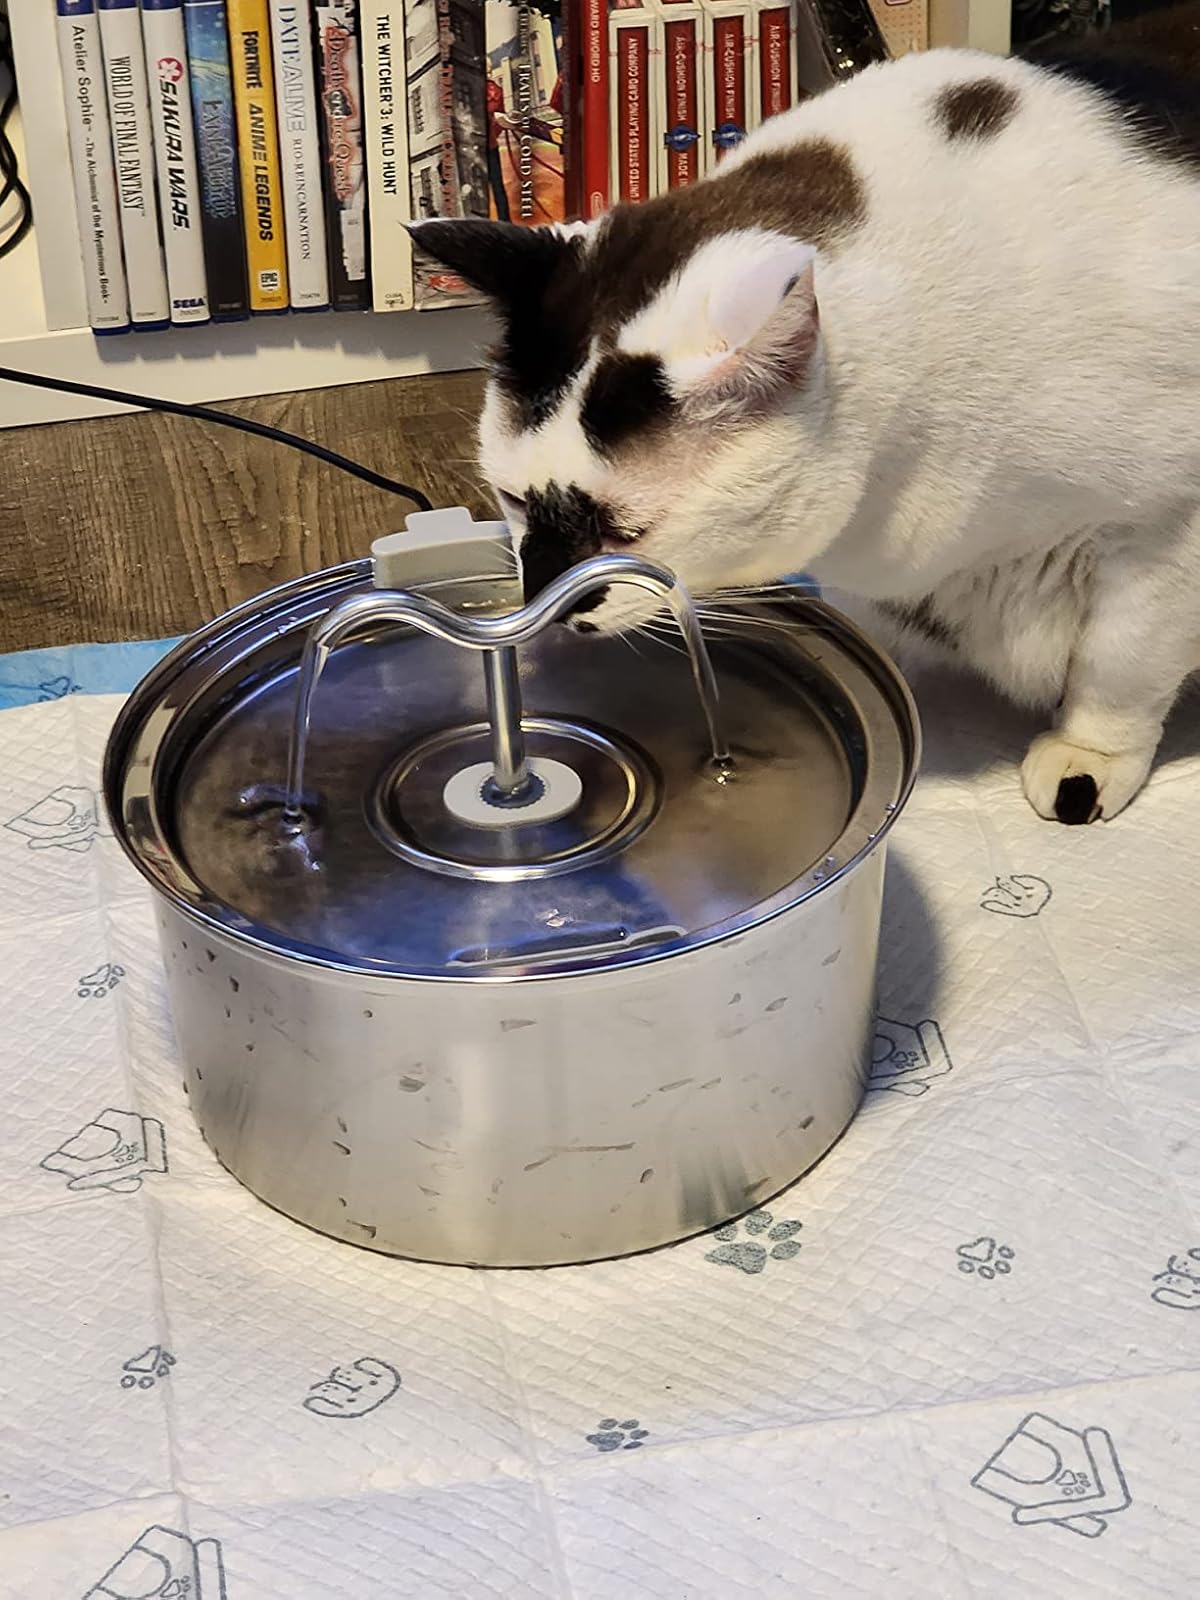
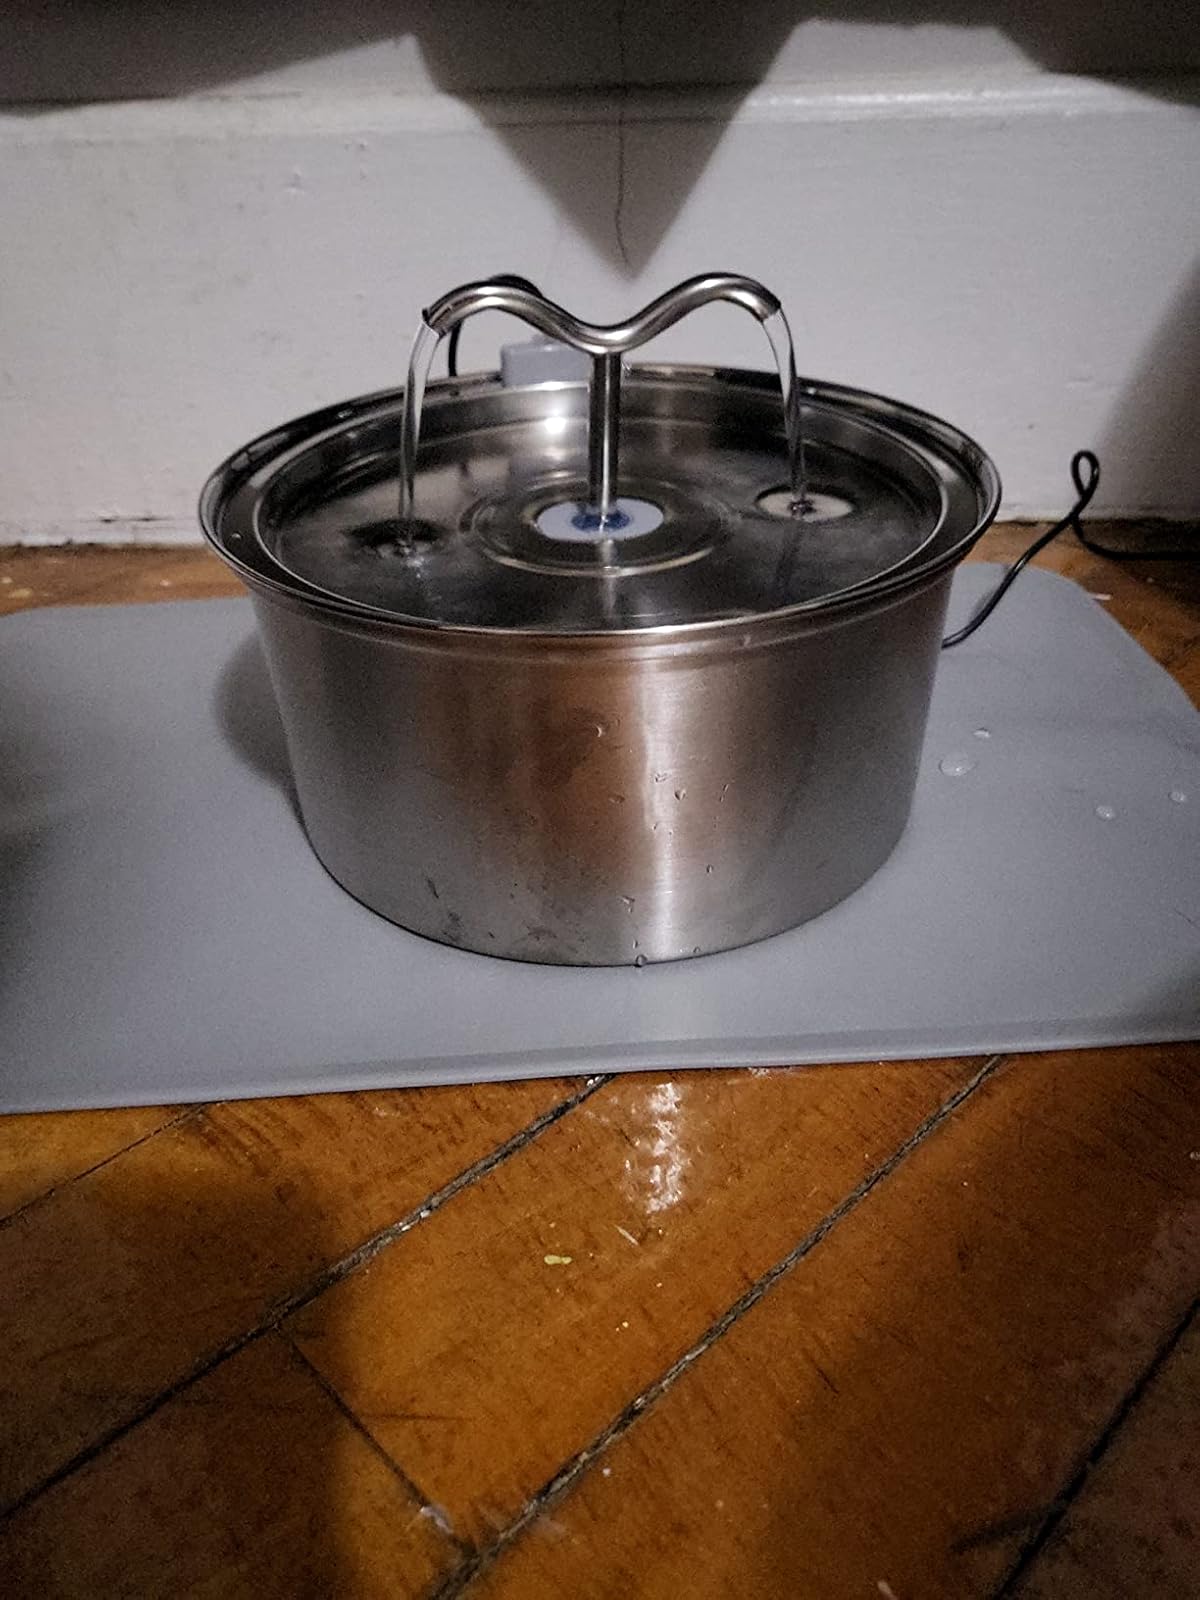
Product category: items_bowl
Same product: yes